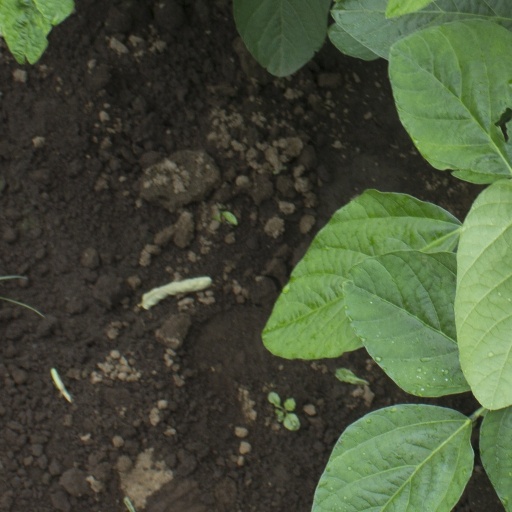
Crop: soybean